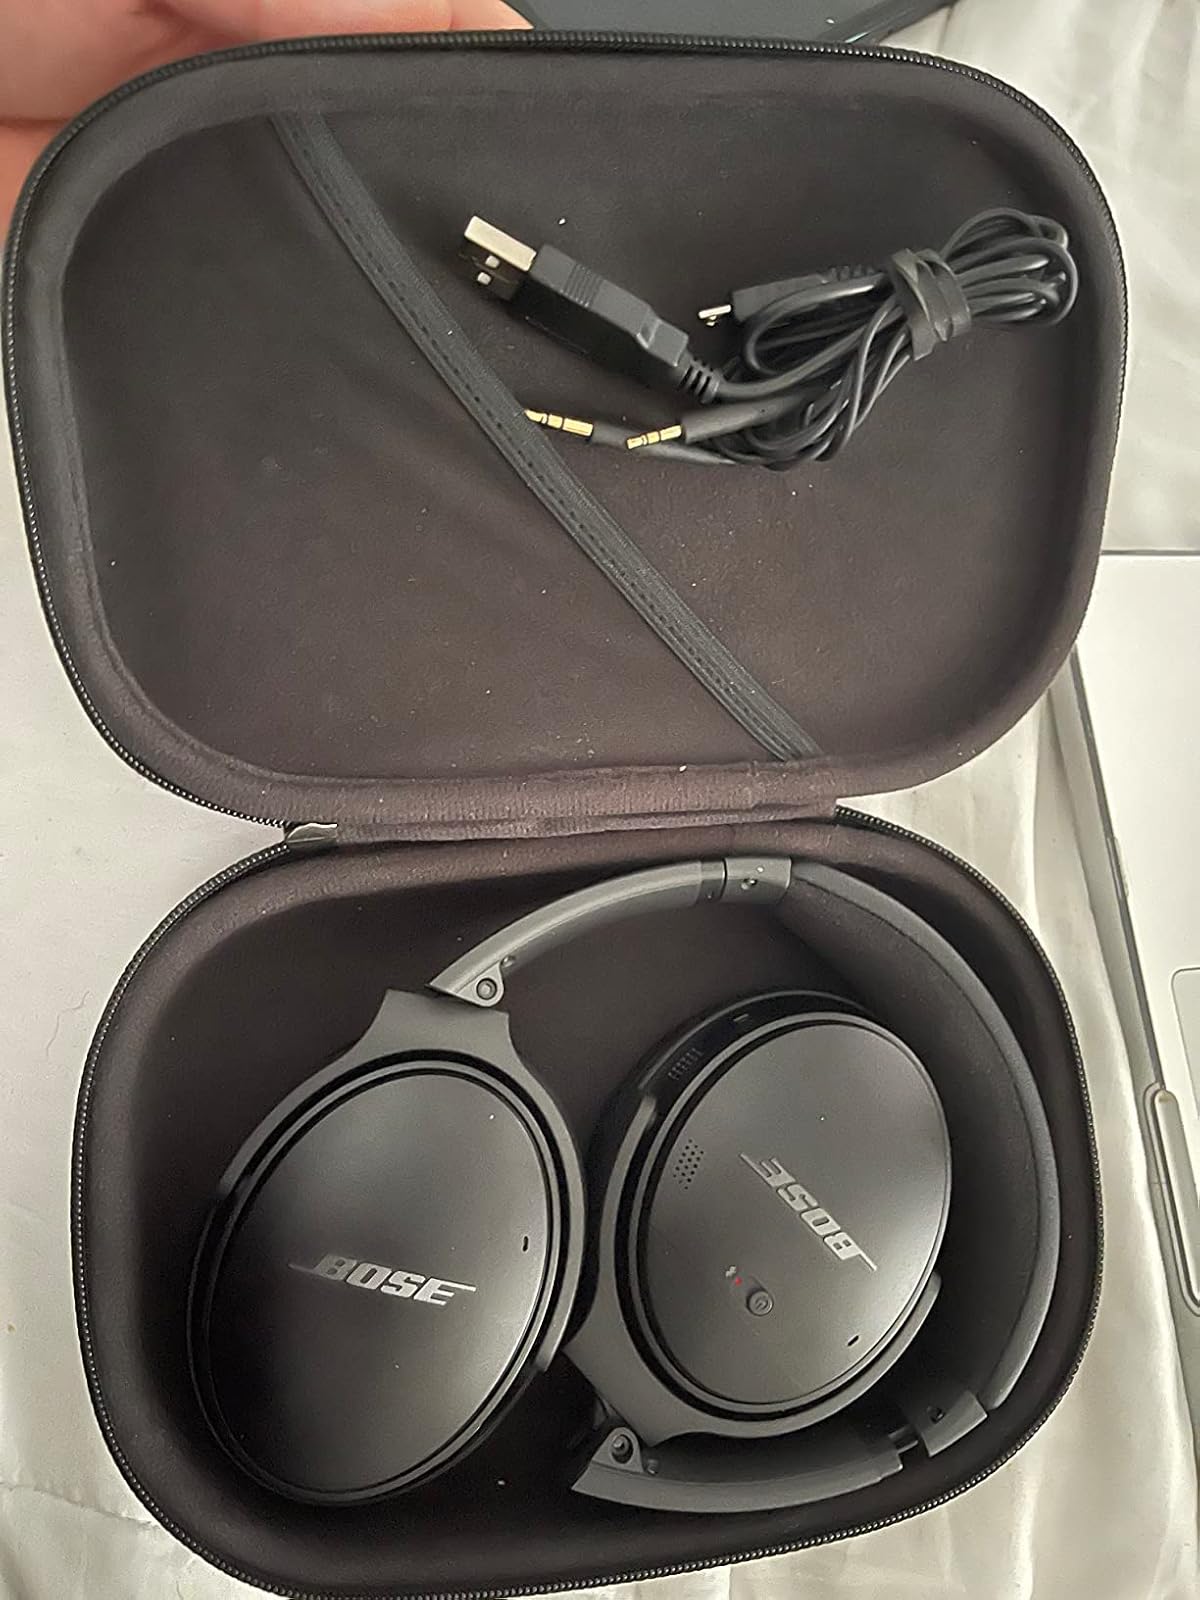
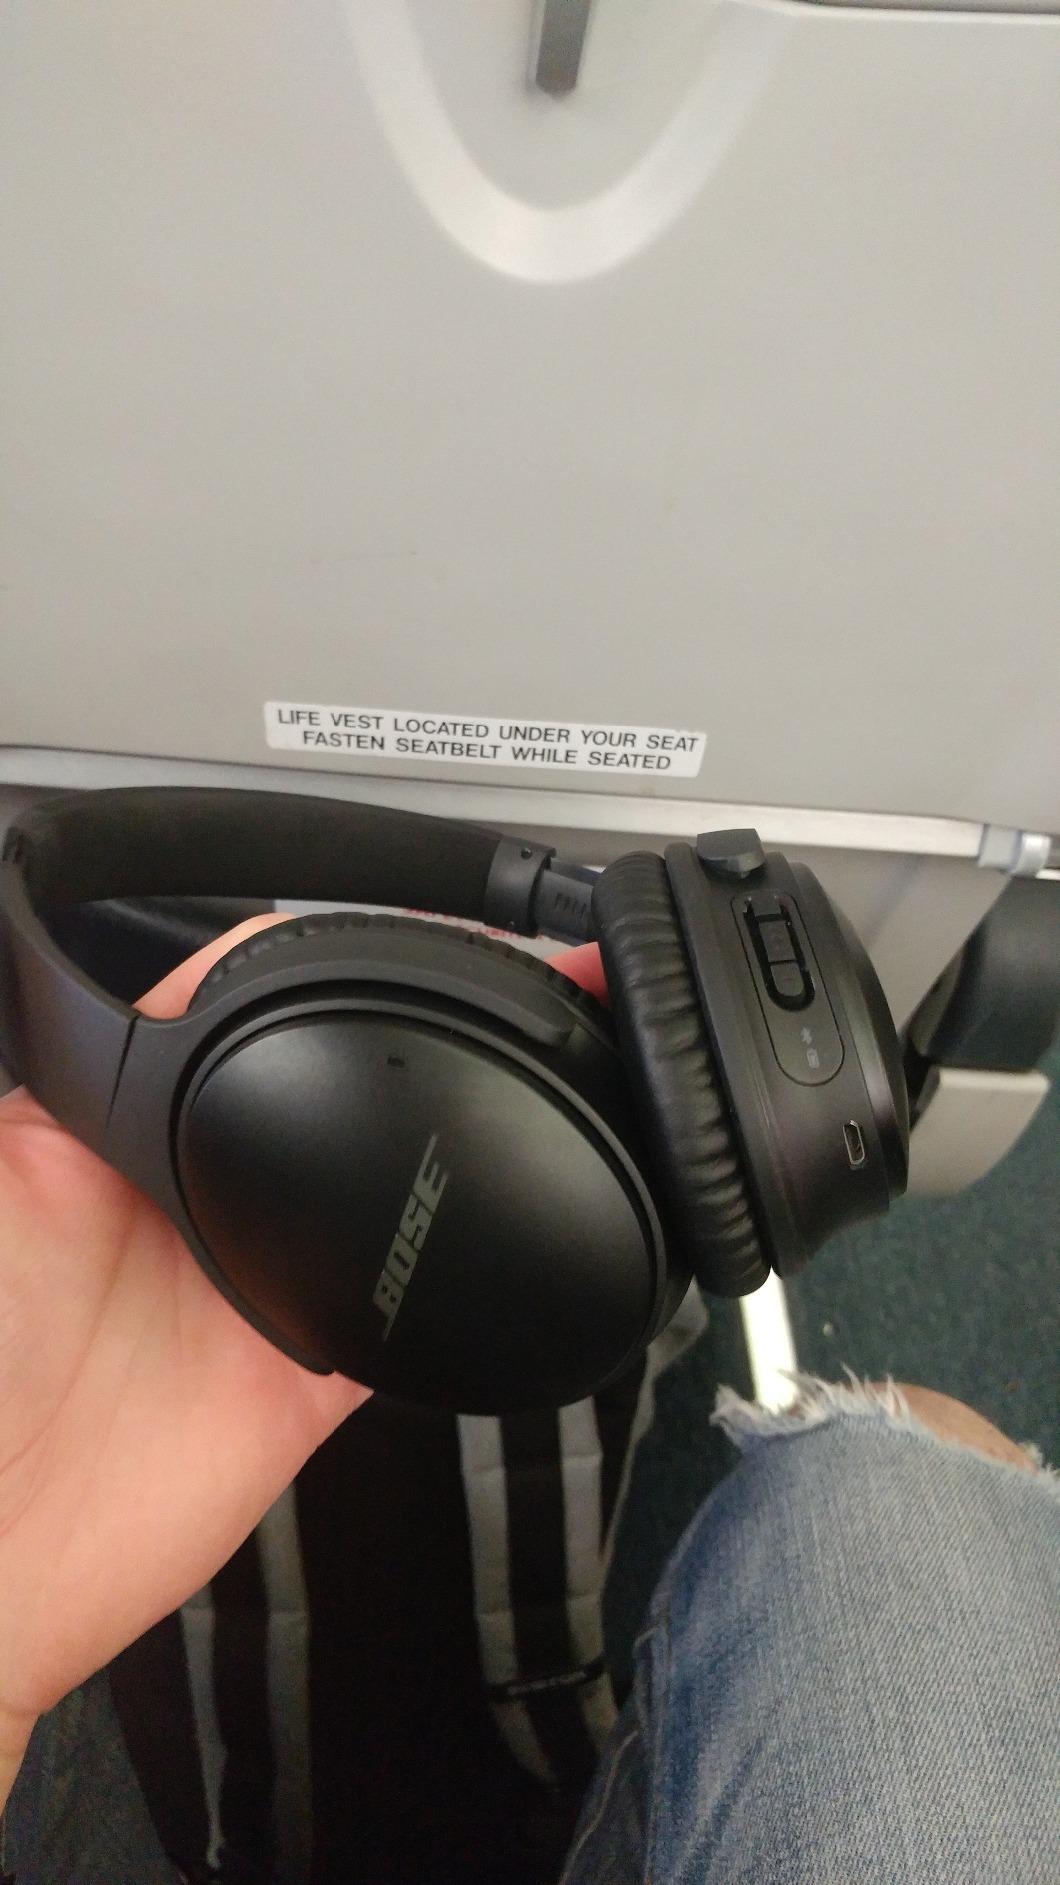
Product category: headphones
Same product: yes